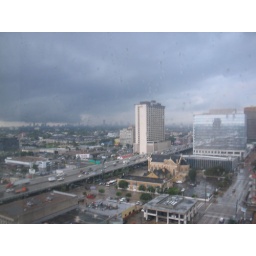
you can see the black cloud of doom over the Galleria.